Santería

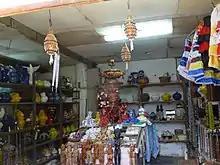
A shop in Havana selling paraphernalia associated with Santería

Funeral rites, called "itutu", are designed to appease the soul of the deceased. As part of this, a funeral mass is held in a Roman Catholic church nine days after the individual has died to ensure that their soul successfully travels to the realm of the spirits. A year of additional rites for the dead individual follow, a period ended with the "levantamiento de platos", the breaking of a dish, to symbolise the deceased's final departure from the realm of the living.